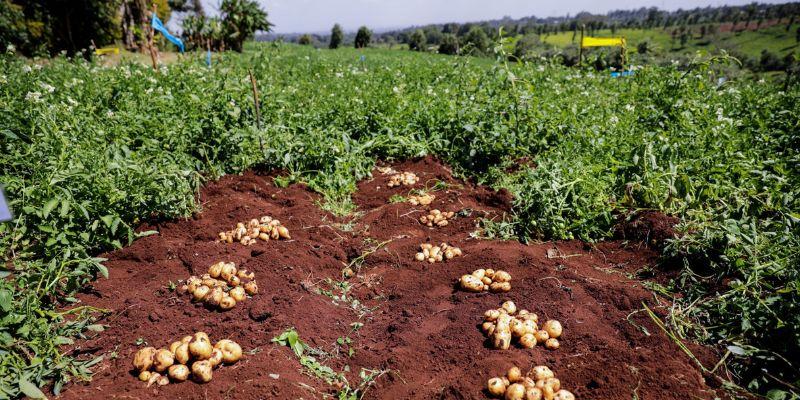
Mazao aina ya viazi mviringo vilivyovunwa ndani ya shamba kubwa na kukusanywa sehemu moja kwa mafungu.